Thermal mass

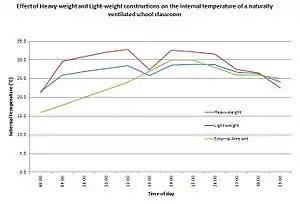
Graph showing the effect of Heavy-weight and Light-weight constructions on the internal temperature of a naturally ventilated school classroom

In building design, thermal mass is a property of the matter of a building that requires a flow of heat in order for it to change temperature.